Rawalpindi Women University

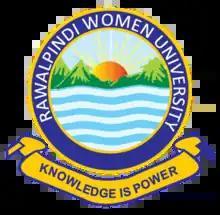

The Rawalpindi Women University (RWU) is a public university funded by the Government of Punjab, Pakistan in Rawalpindi, Punjab, Pakistan. The university has been running 15 BS Honors,16 Masters and 10 M.Phil. programs successfully.